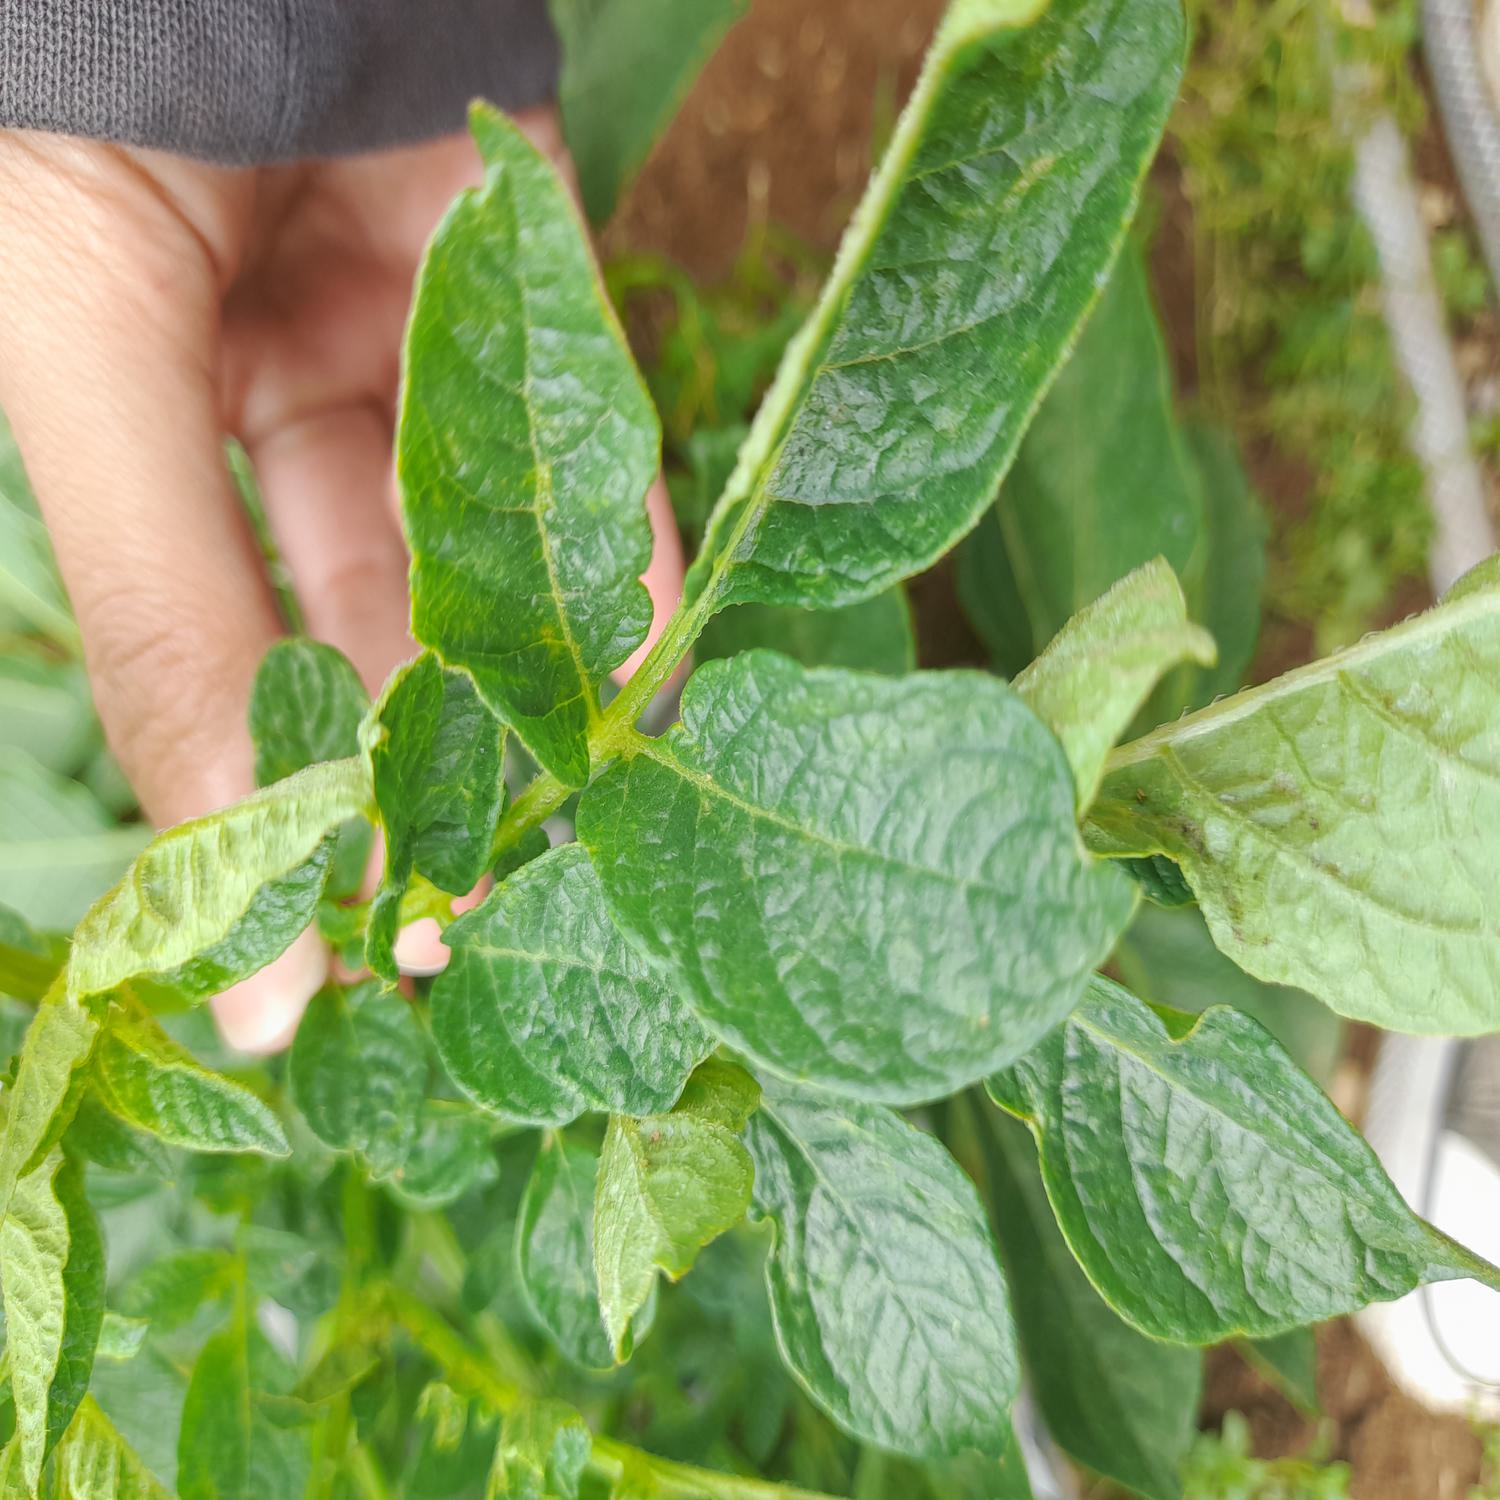
Label: Virus